KNHC

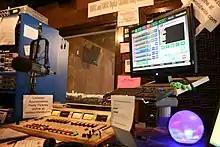
KNHC's On-Air Studio A before the 2009 rebuild

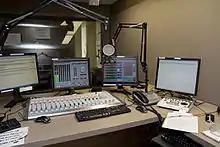
KNHC's On-Air Studio A after the 2009 rebuild

KNHC is owned by Seattle Public Schools and is operated by professional staff who provide training to students of Nathan Hale High School in north Seattle, as an electronic media course. Staff supervise students as they perform production, programming, music selection, copy writing, and on-air hosting. Some regular programs are hosted by alumni or non-student volunteers.